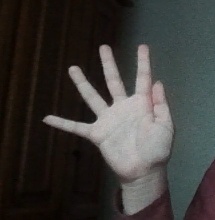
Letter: sheen